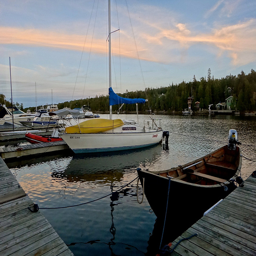
A group of boats floating in a marine near docks.
A wooden boat and sailboats moored at a dock
boats attached to the docks on a slightly cloudy day
Two boats in a harbor in a lake.
Two boats in dock with trees in the background.